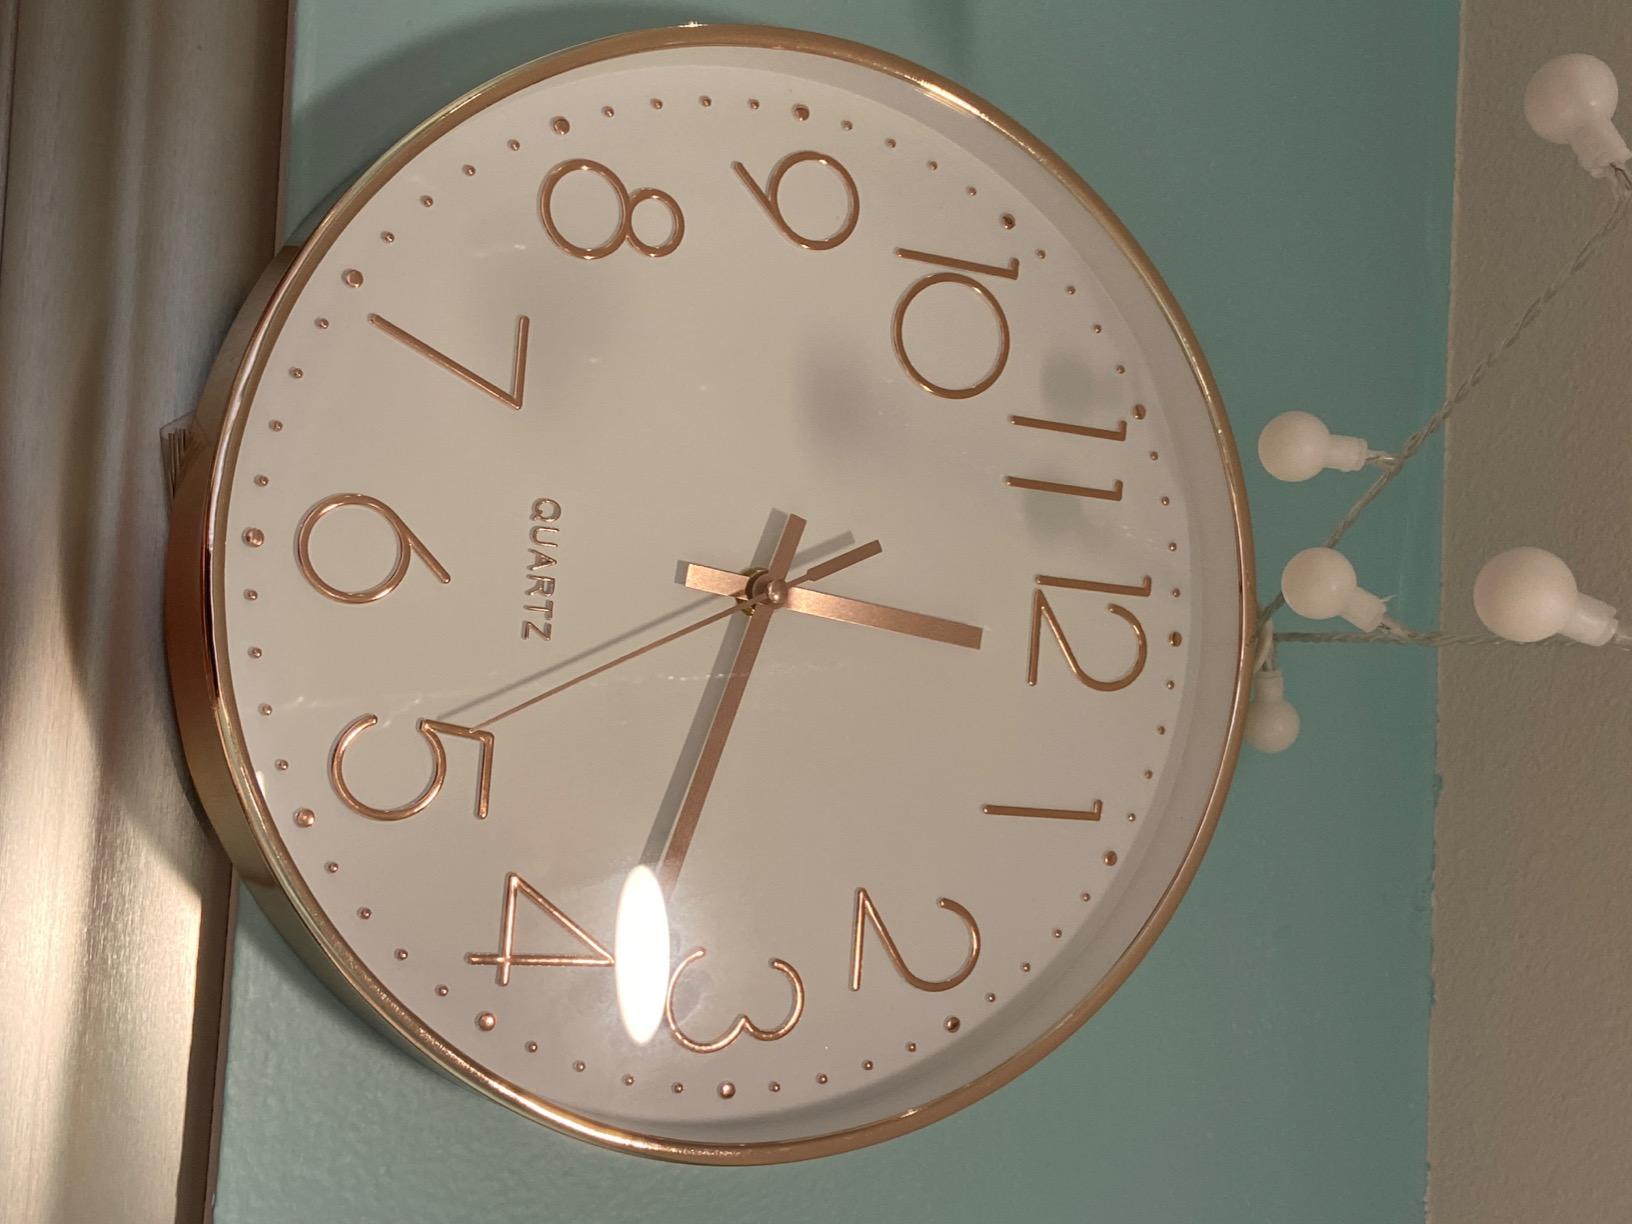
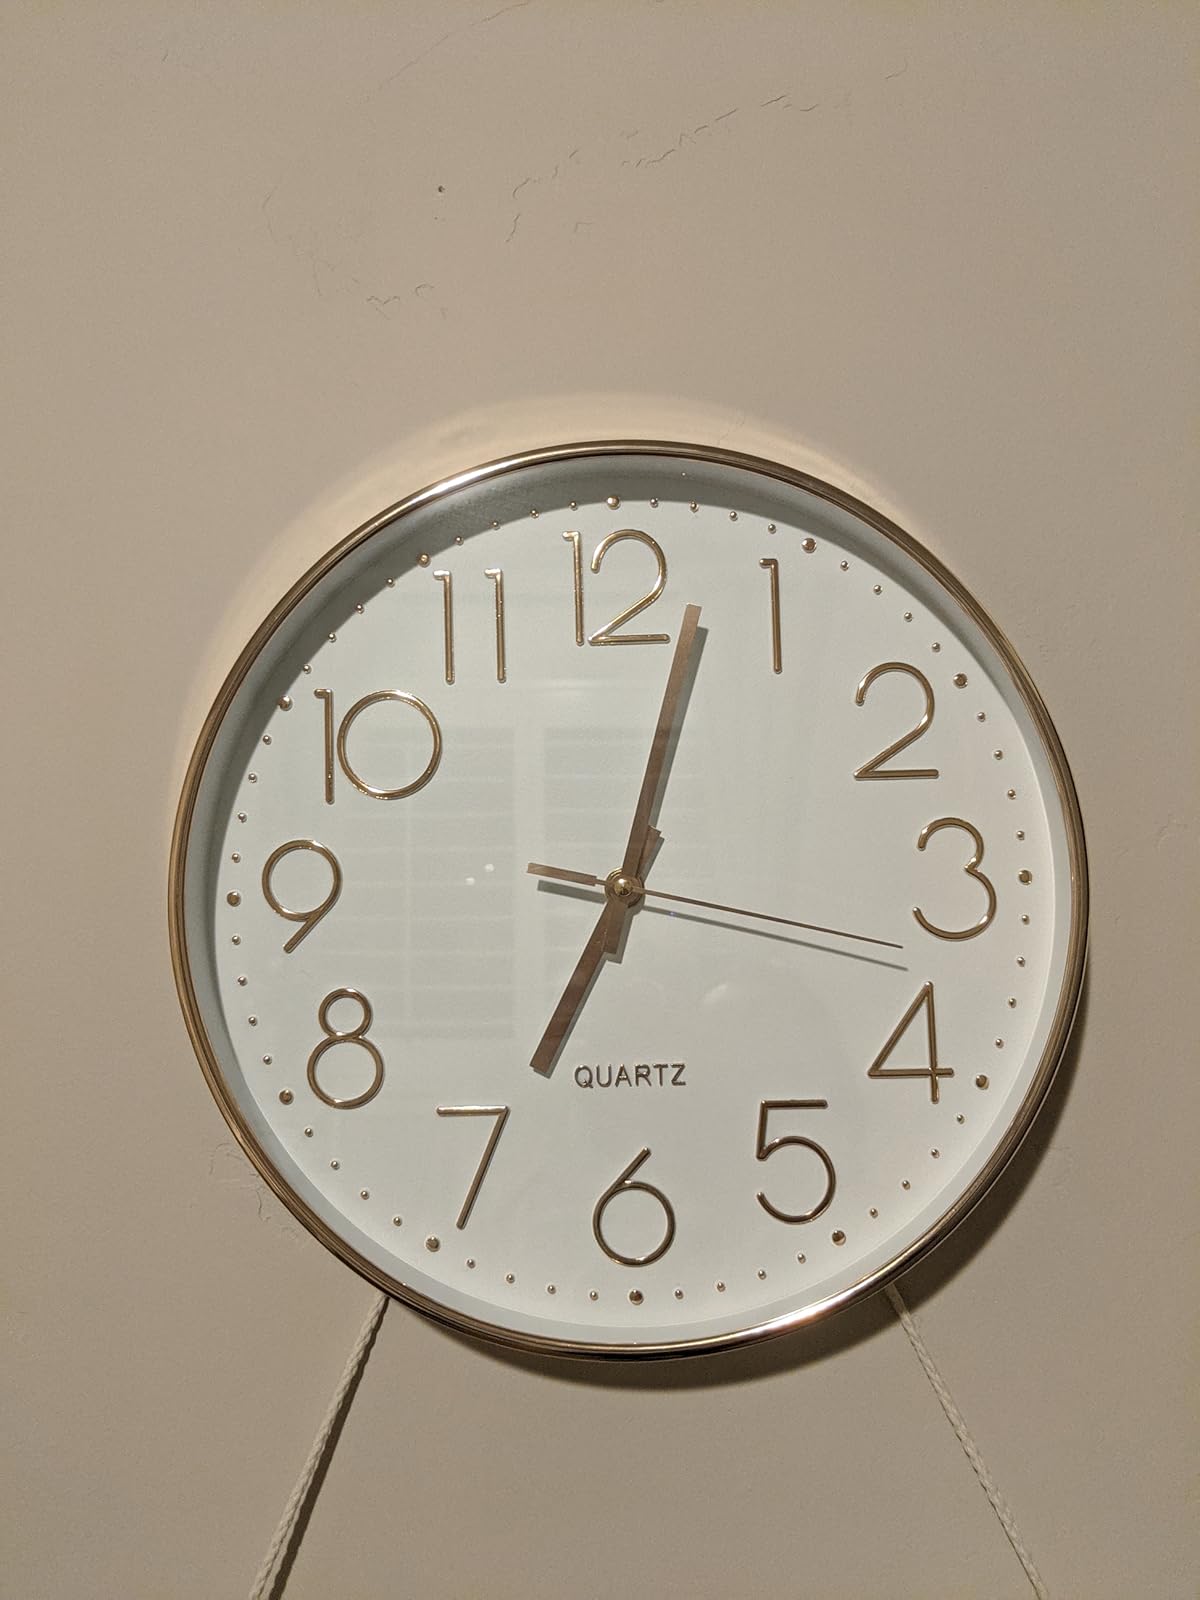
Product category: clock
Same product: yes